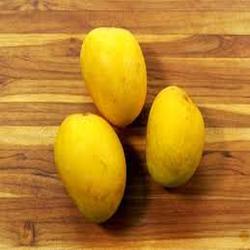
Label: Mango